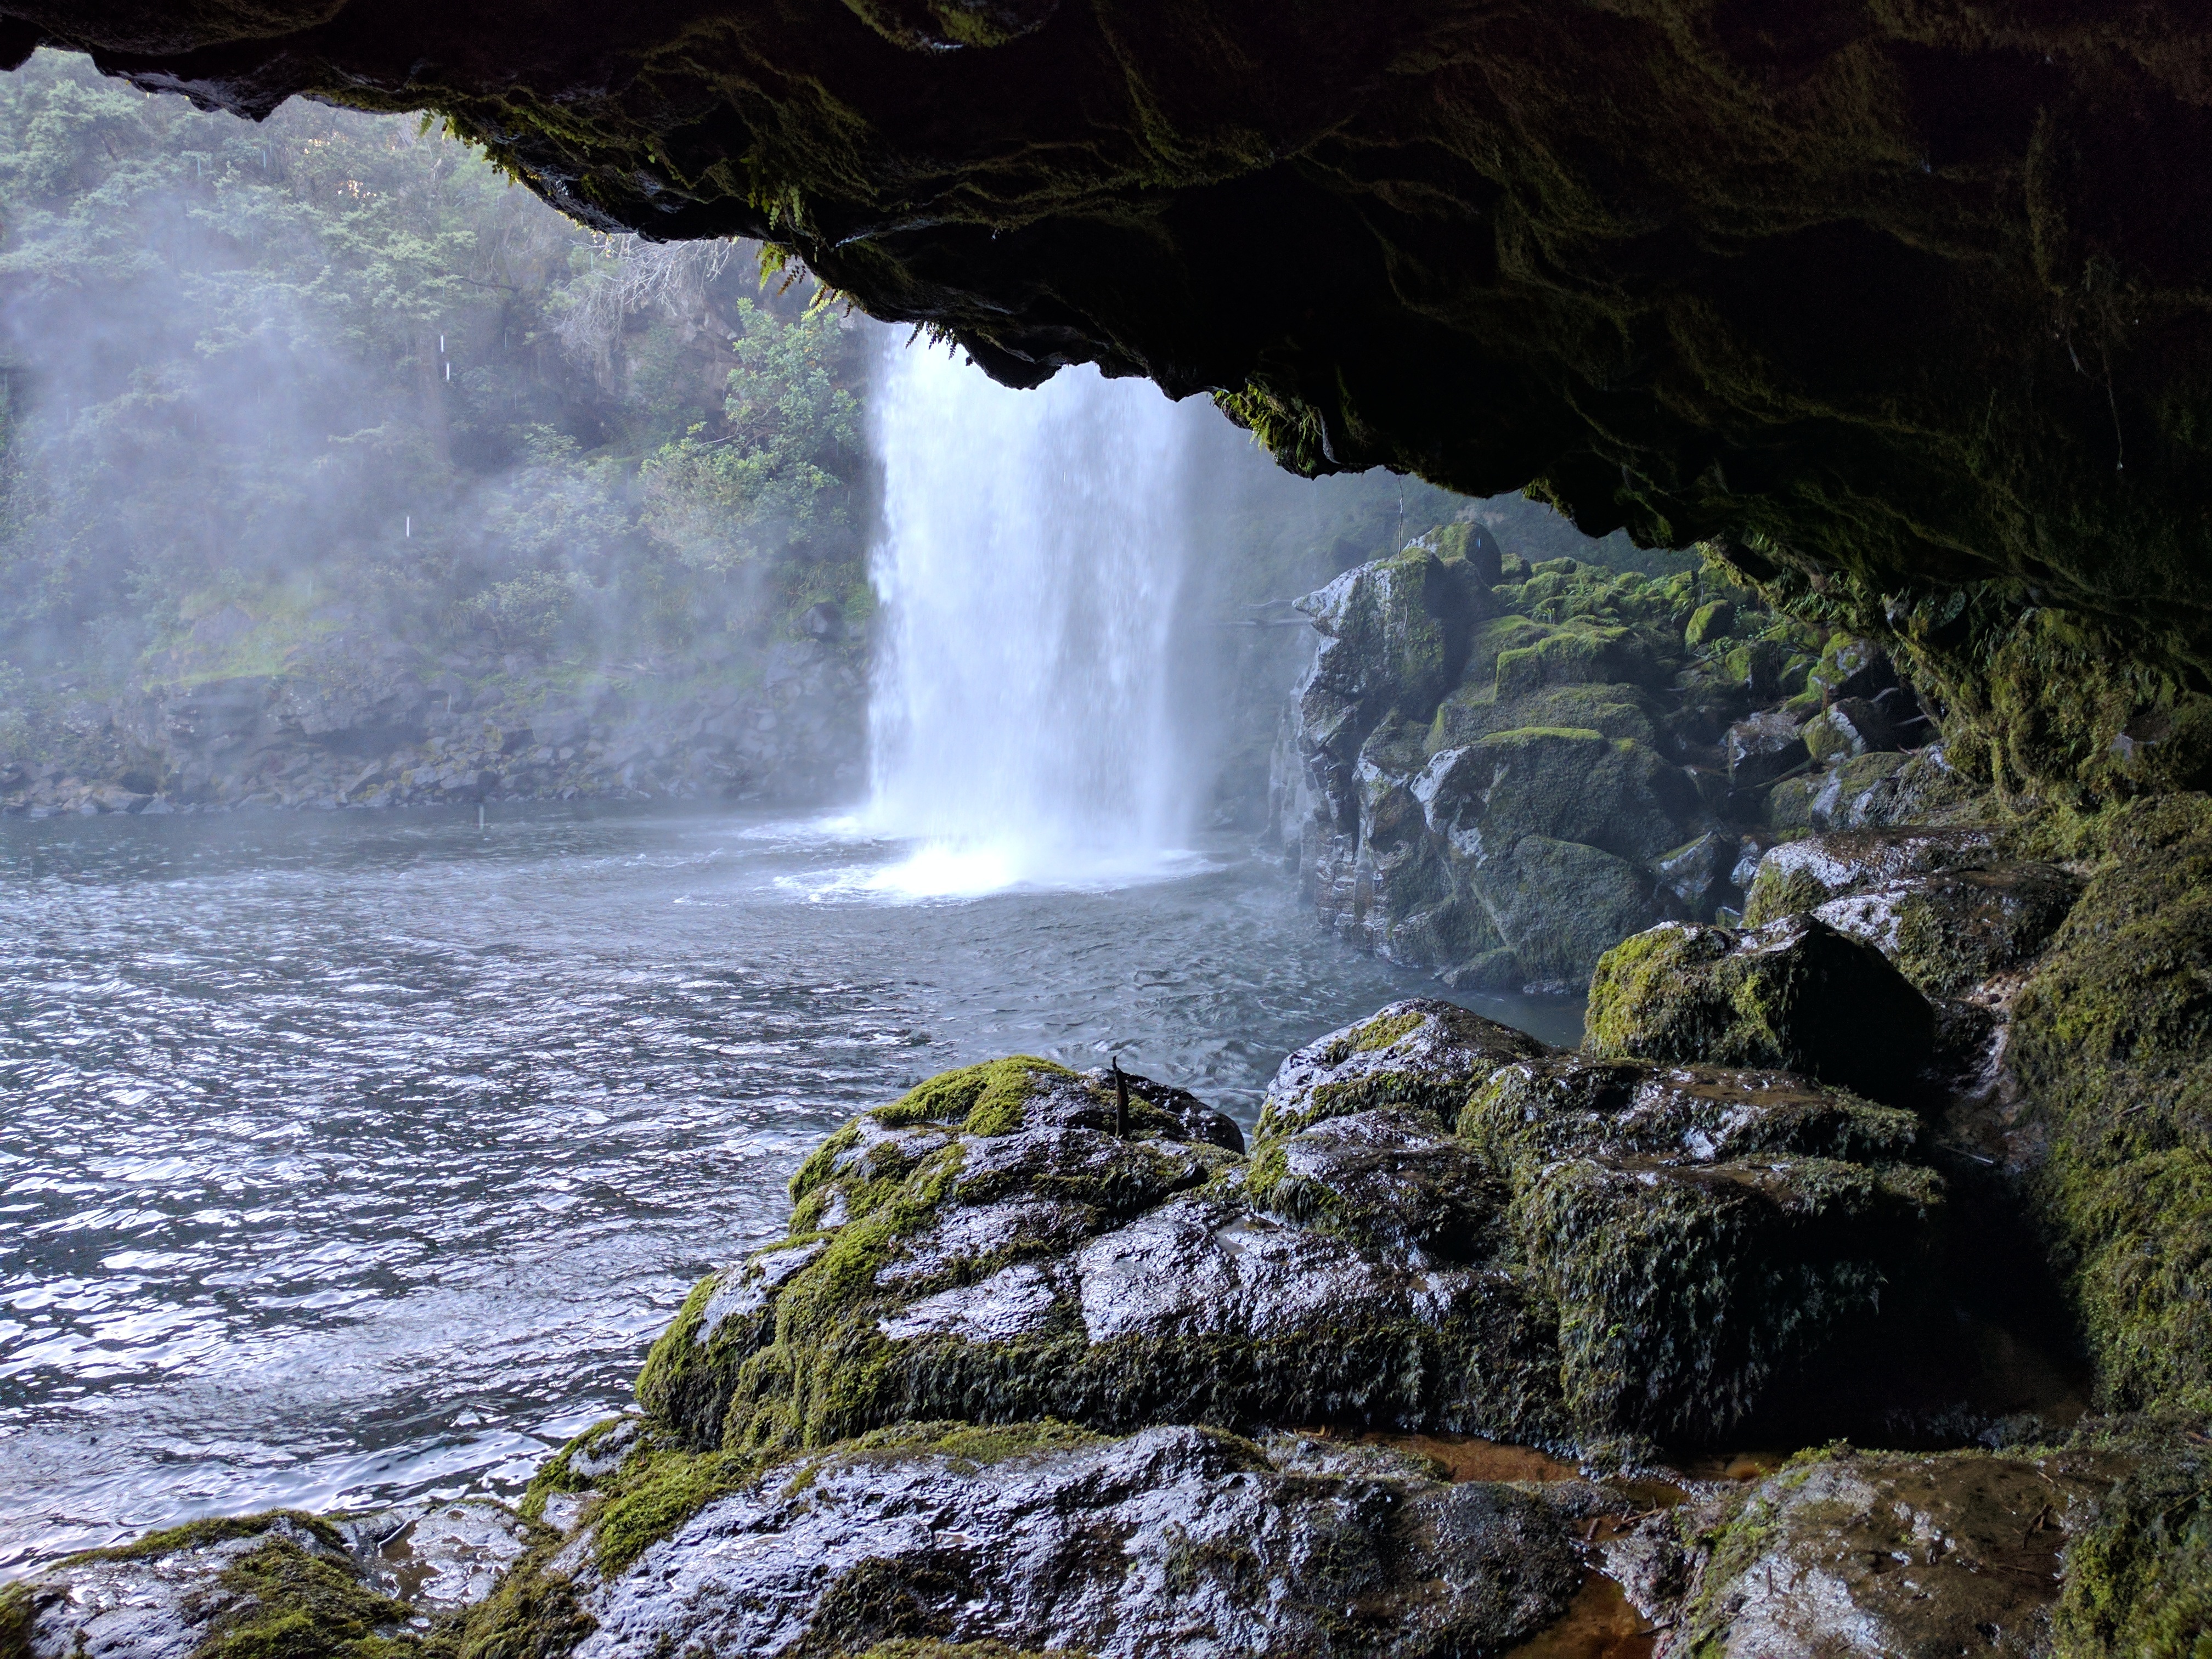
landscape, sea, coast, water, nature, rock, waterfall, formation, cliff, stream, terrain, body of water, water feature